Amritpal Kaur

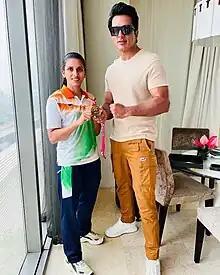
Amritpal Kaur and Sonu Sood

Amritpal Kaur gained significant attention after receiving assistance from Bollywood actor and social worker Sonu Sood for her knee surgery in 2020. The story was featured on "The Kapil Sharma Show". A video clip showcasing Kaur's journey and expressing gratitude towards Sonu Sood for his support was shared on the India Times Facebook page.